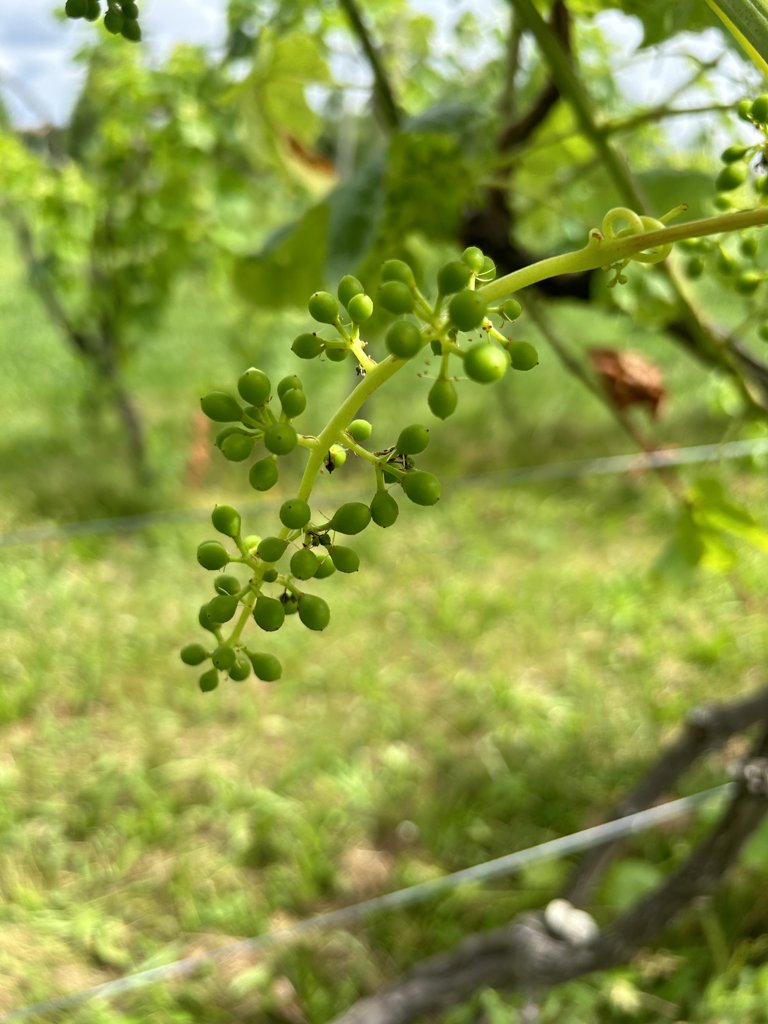
Berries visible: 72
Grape clusters: 3